Gokstad Mound

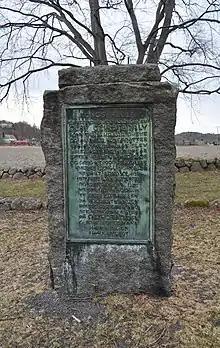
Stone installed during the 1929 opening ceremony.

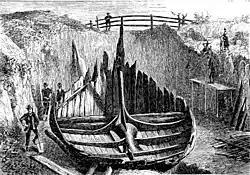
"Scandinavian vessel found in Gokstad" ("Popular Science Monthly", Volume 19, p. 82. 1881)

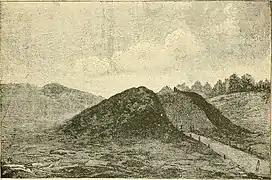
"King's Mound" (Annual report of the Board of Regents of the Smithsonian Institution. 1891)

The mound was excavated by Nicolay Nicolaysen in 1880. The Gokstad Ship was constructed around 890 and was laid in the mound around ten years later. It mainly consists of oak and has a length of 23.8 meters (78 ft.) and width of 5.2 meters (17 ft.). It had 16 pairs of oars and its top speed is estimated as twelve knots. The Gokstad Ship is now located at the Viking Ship Museum in Oslo.